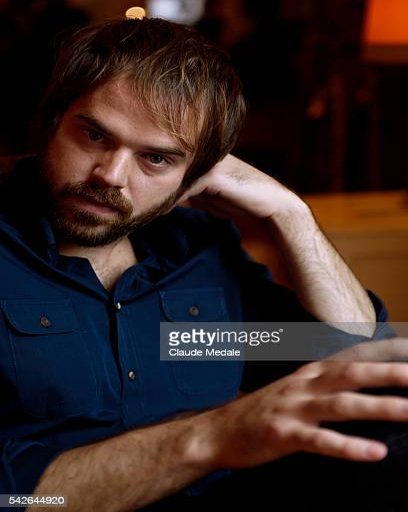
actor in the movie at festival